Leimert Park, Los Angeles

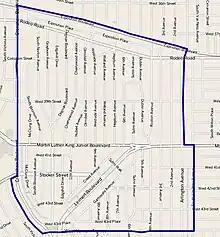
Leimert Park boundaries as mapped by the "Los Angeles Times"

Leimert Park is named for its developer, Walter H. Leimert, who began the subdivision business center project in 1928. The master plan was designed by the Olmsted Brothers company, which was managed by the sons of Frederick Law Olmsted (1822–1903), the landscape designer best known for Central Park in New York City.